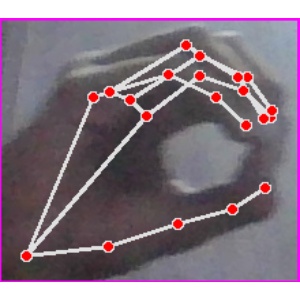
अक्षर: ठ